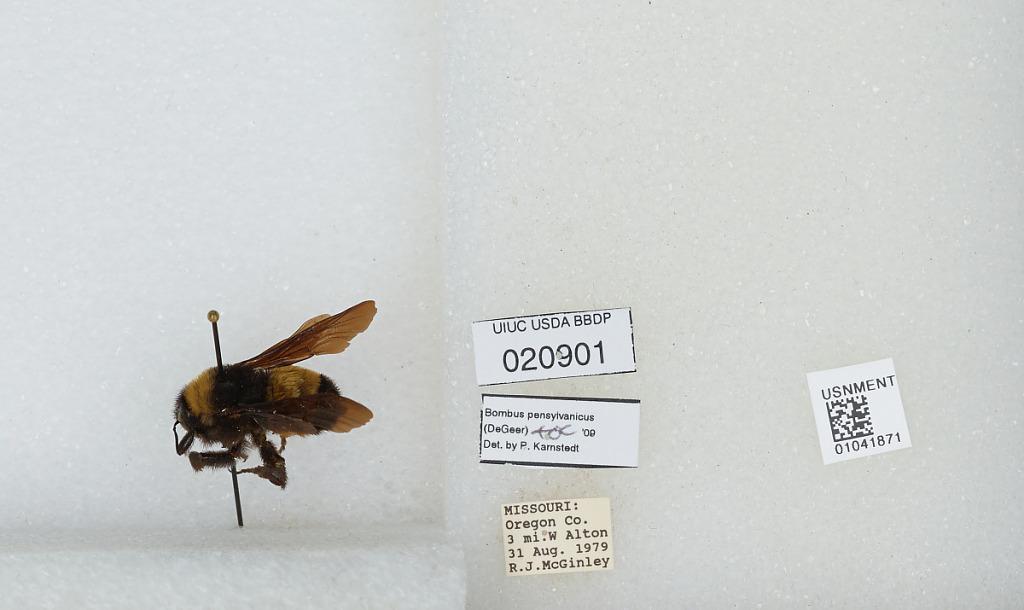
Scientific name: Bombus sp.
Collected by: R. McGinley
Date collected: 1979-8-31
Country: United States
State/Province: Missouri
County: Oregon
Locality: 3 miles West of Alton
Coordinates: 36.6911, -91.4492
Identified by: Karnstedt, P.